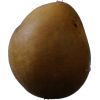
Label: Pear 3